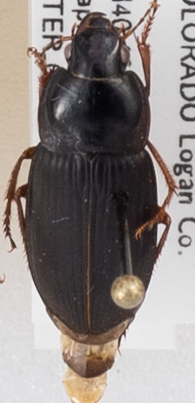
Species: Anisodactylus carbonarius
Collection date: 2019-07-24
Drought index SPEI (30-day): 0.63
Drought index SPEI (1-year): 1.01
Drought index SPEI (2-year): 0.8